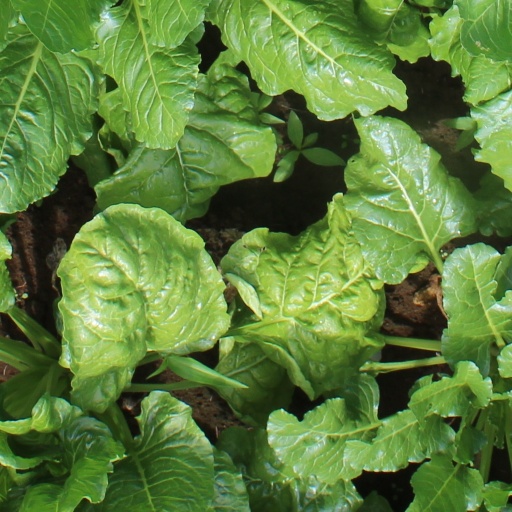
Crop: sugar beet